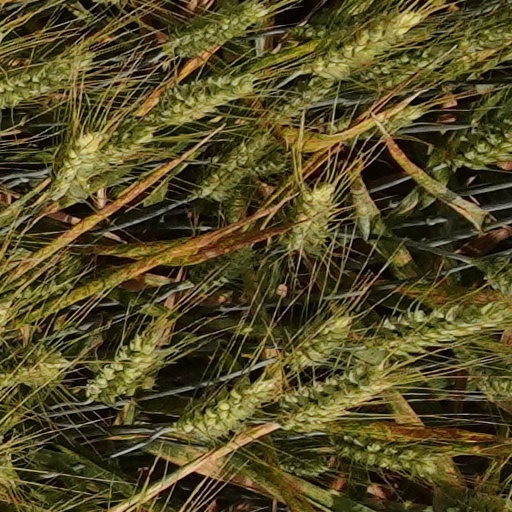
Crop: wheat